Von der Leyen Commission I

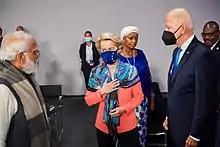
Von der Leyen, Indian prime minister Narendra Modi and U.S. president Joe Biden at the COP26 climate summit in Glasgow on 1 November 2021

The European Green Deal, approved in 2020, is a set of policy initiatives by the Von der Leyen Commission with the overarching aim of making the European Union climate neutral in 2050. Ursula von der Leyen stated that the European Green Deal would be Europe's "man on the moon moment". She said the EU emission trading system is needed to reduce CO2 emissions.